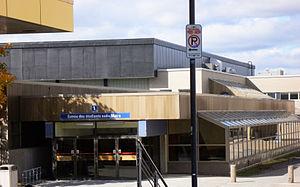
L'entrée Métro du cégep de Sainte-Foy, Québec.
Le Cégep de Sainte-Foy est un collège d'enseignement général et professionnel institué en 1967. Situé à Québec dans l'arrondissement Sainte-Foy–Sillery–Cap-Rouge, le collège accueille plus de 6 000 étudiants à l'enseignement régulier et à la formation continue, ce qui en fait le cégep le plus fréquenté de la région de Québec.